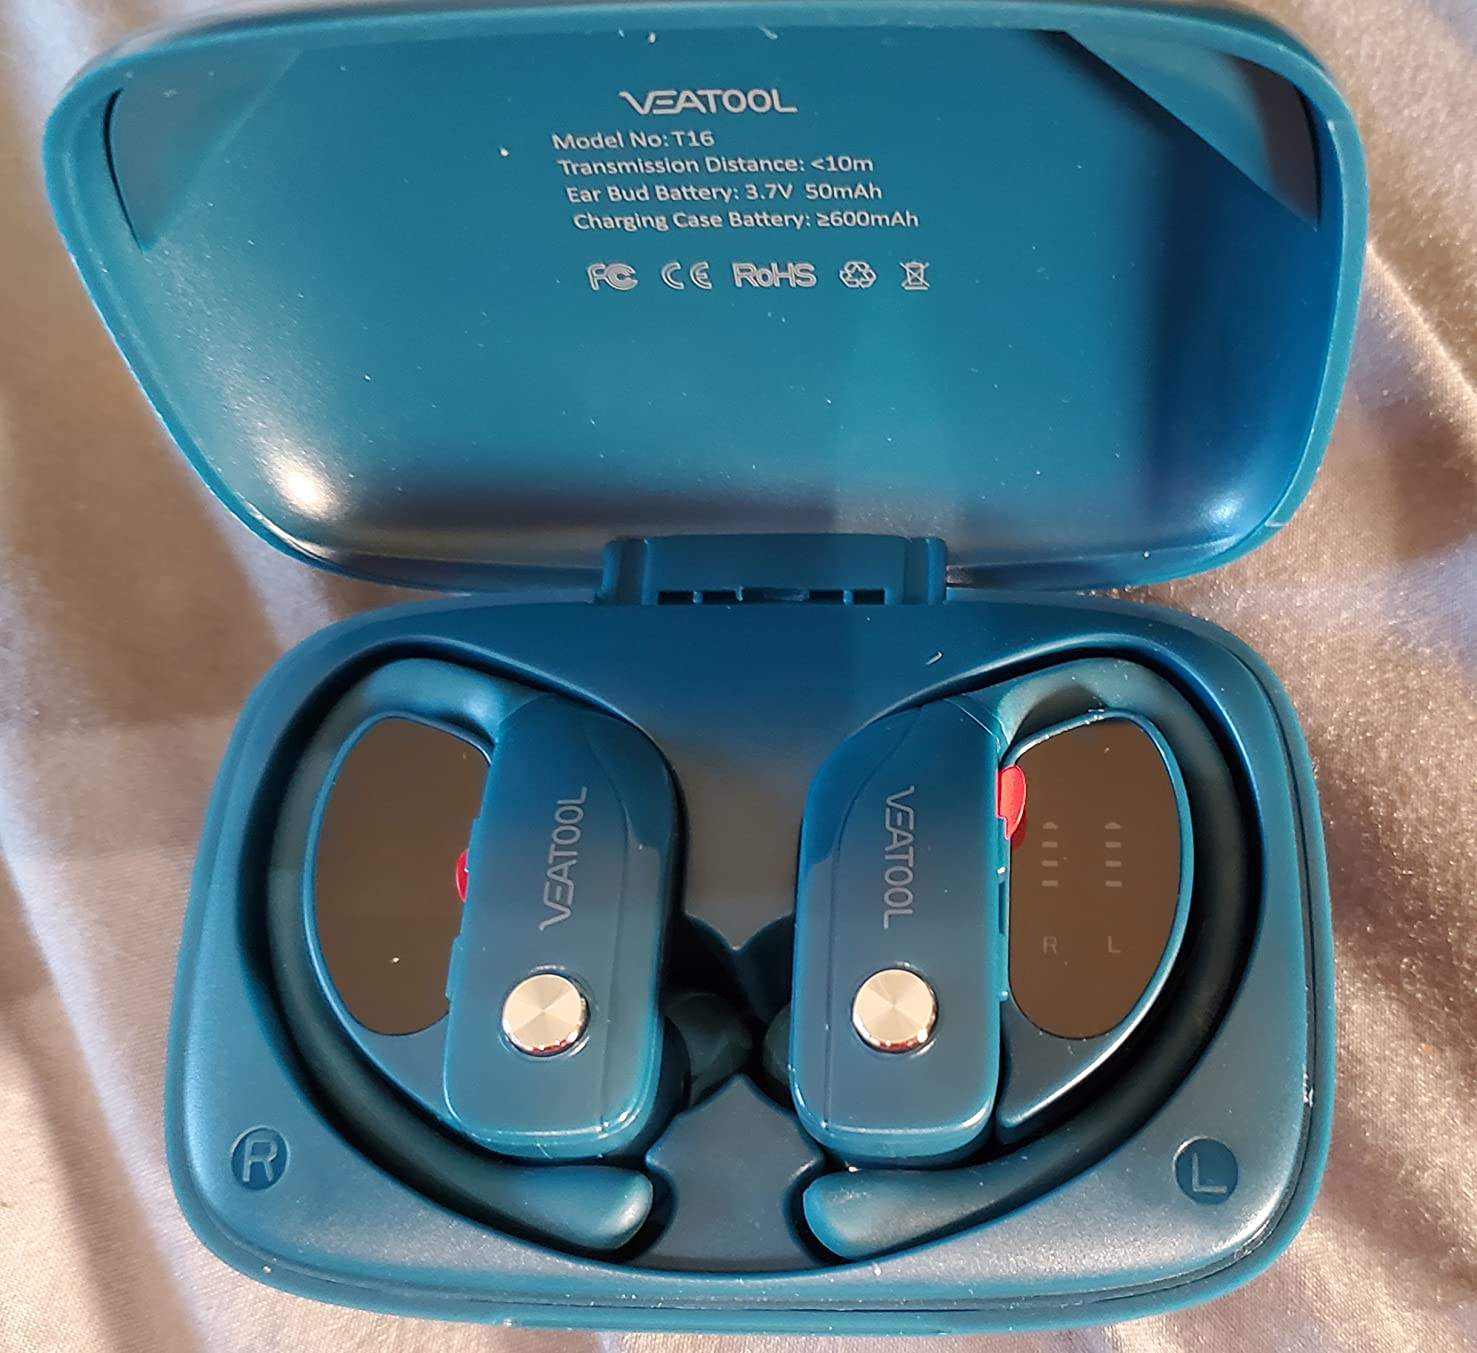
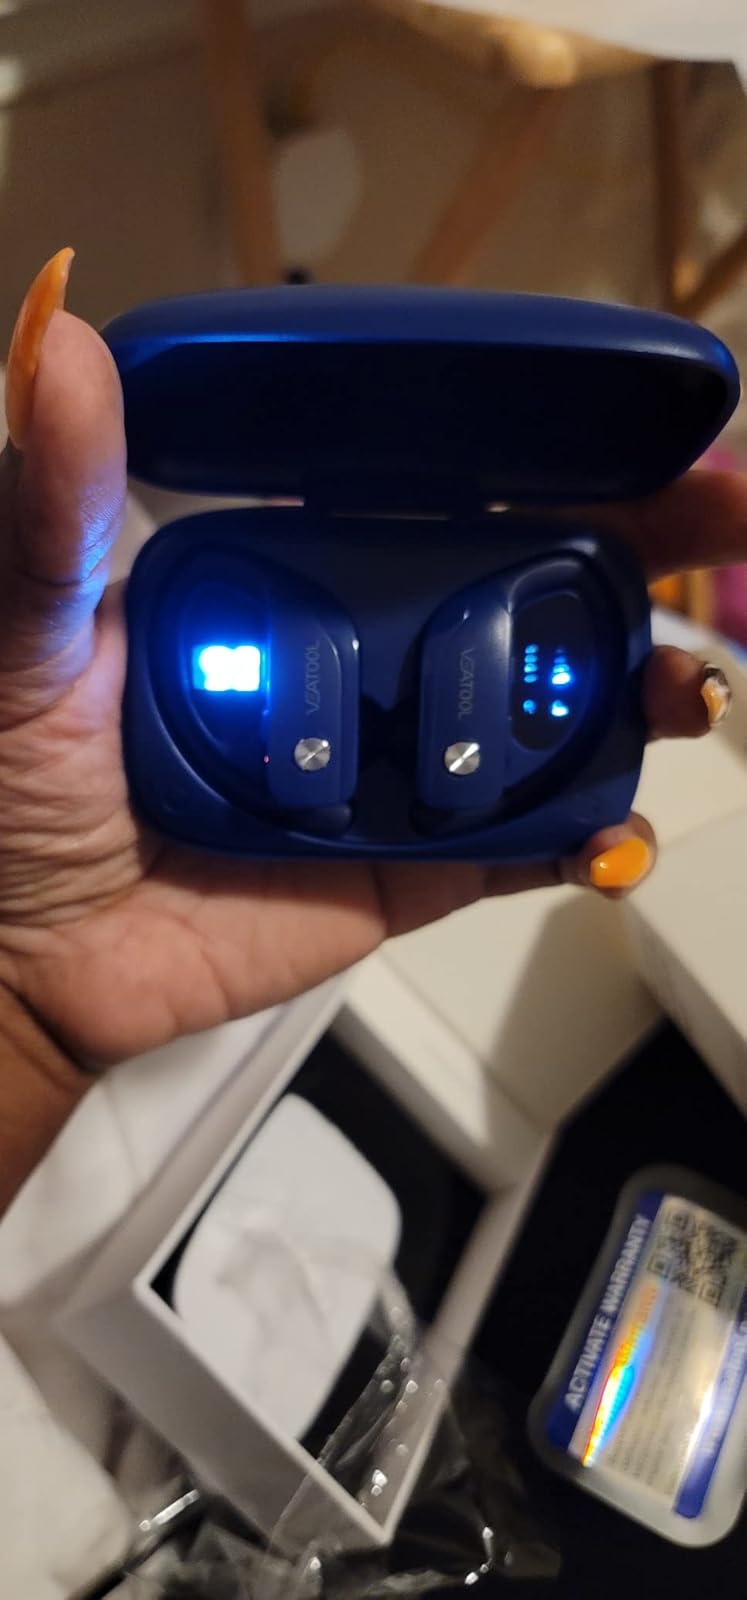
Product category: earbuds
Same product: no